William Henry Moody

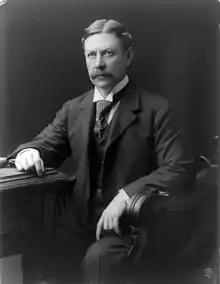
Moody as Attorney General c. 1905

William Henry Moody (December 23, 1853 – July 2, 1917) was an American politician and jurist who held positions in all three branches of the Government of the United States. He represented parts of Essex County, Massachusetts in the United States House of Representatives from 1895 until 1902. He then served in the cabinet of President Theodore Roosevelt as Secretary of the Navy and Attorney General before Roosevelt appointed him to the United States Supreme Court in 1906. He retired from the Court for health reasons after a brief tenure of just less than four years. A progressive like Roosevelt, he opposed racial segregation and spoke out in favor of African-American civil rights.